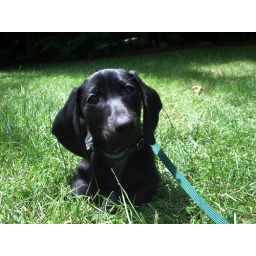
dog in the grass